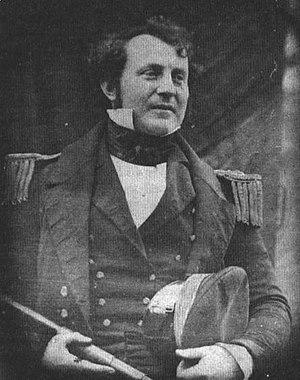
James Fitzjames est un explorateur britannique.